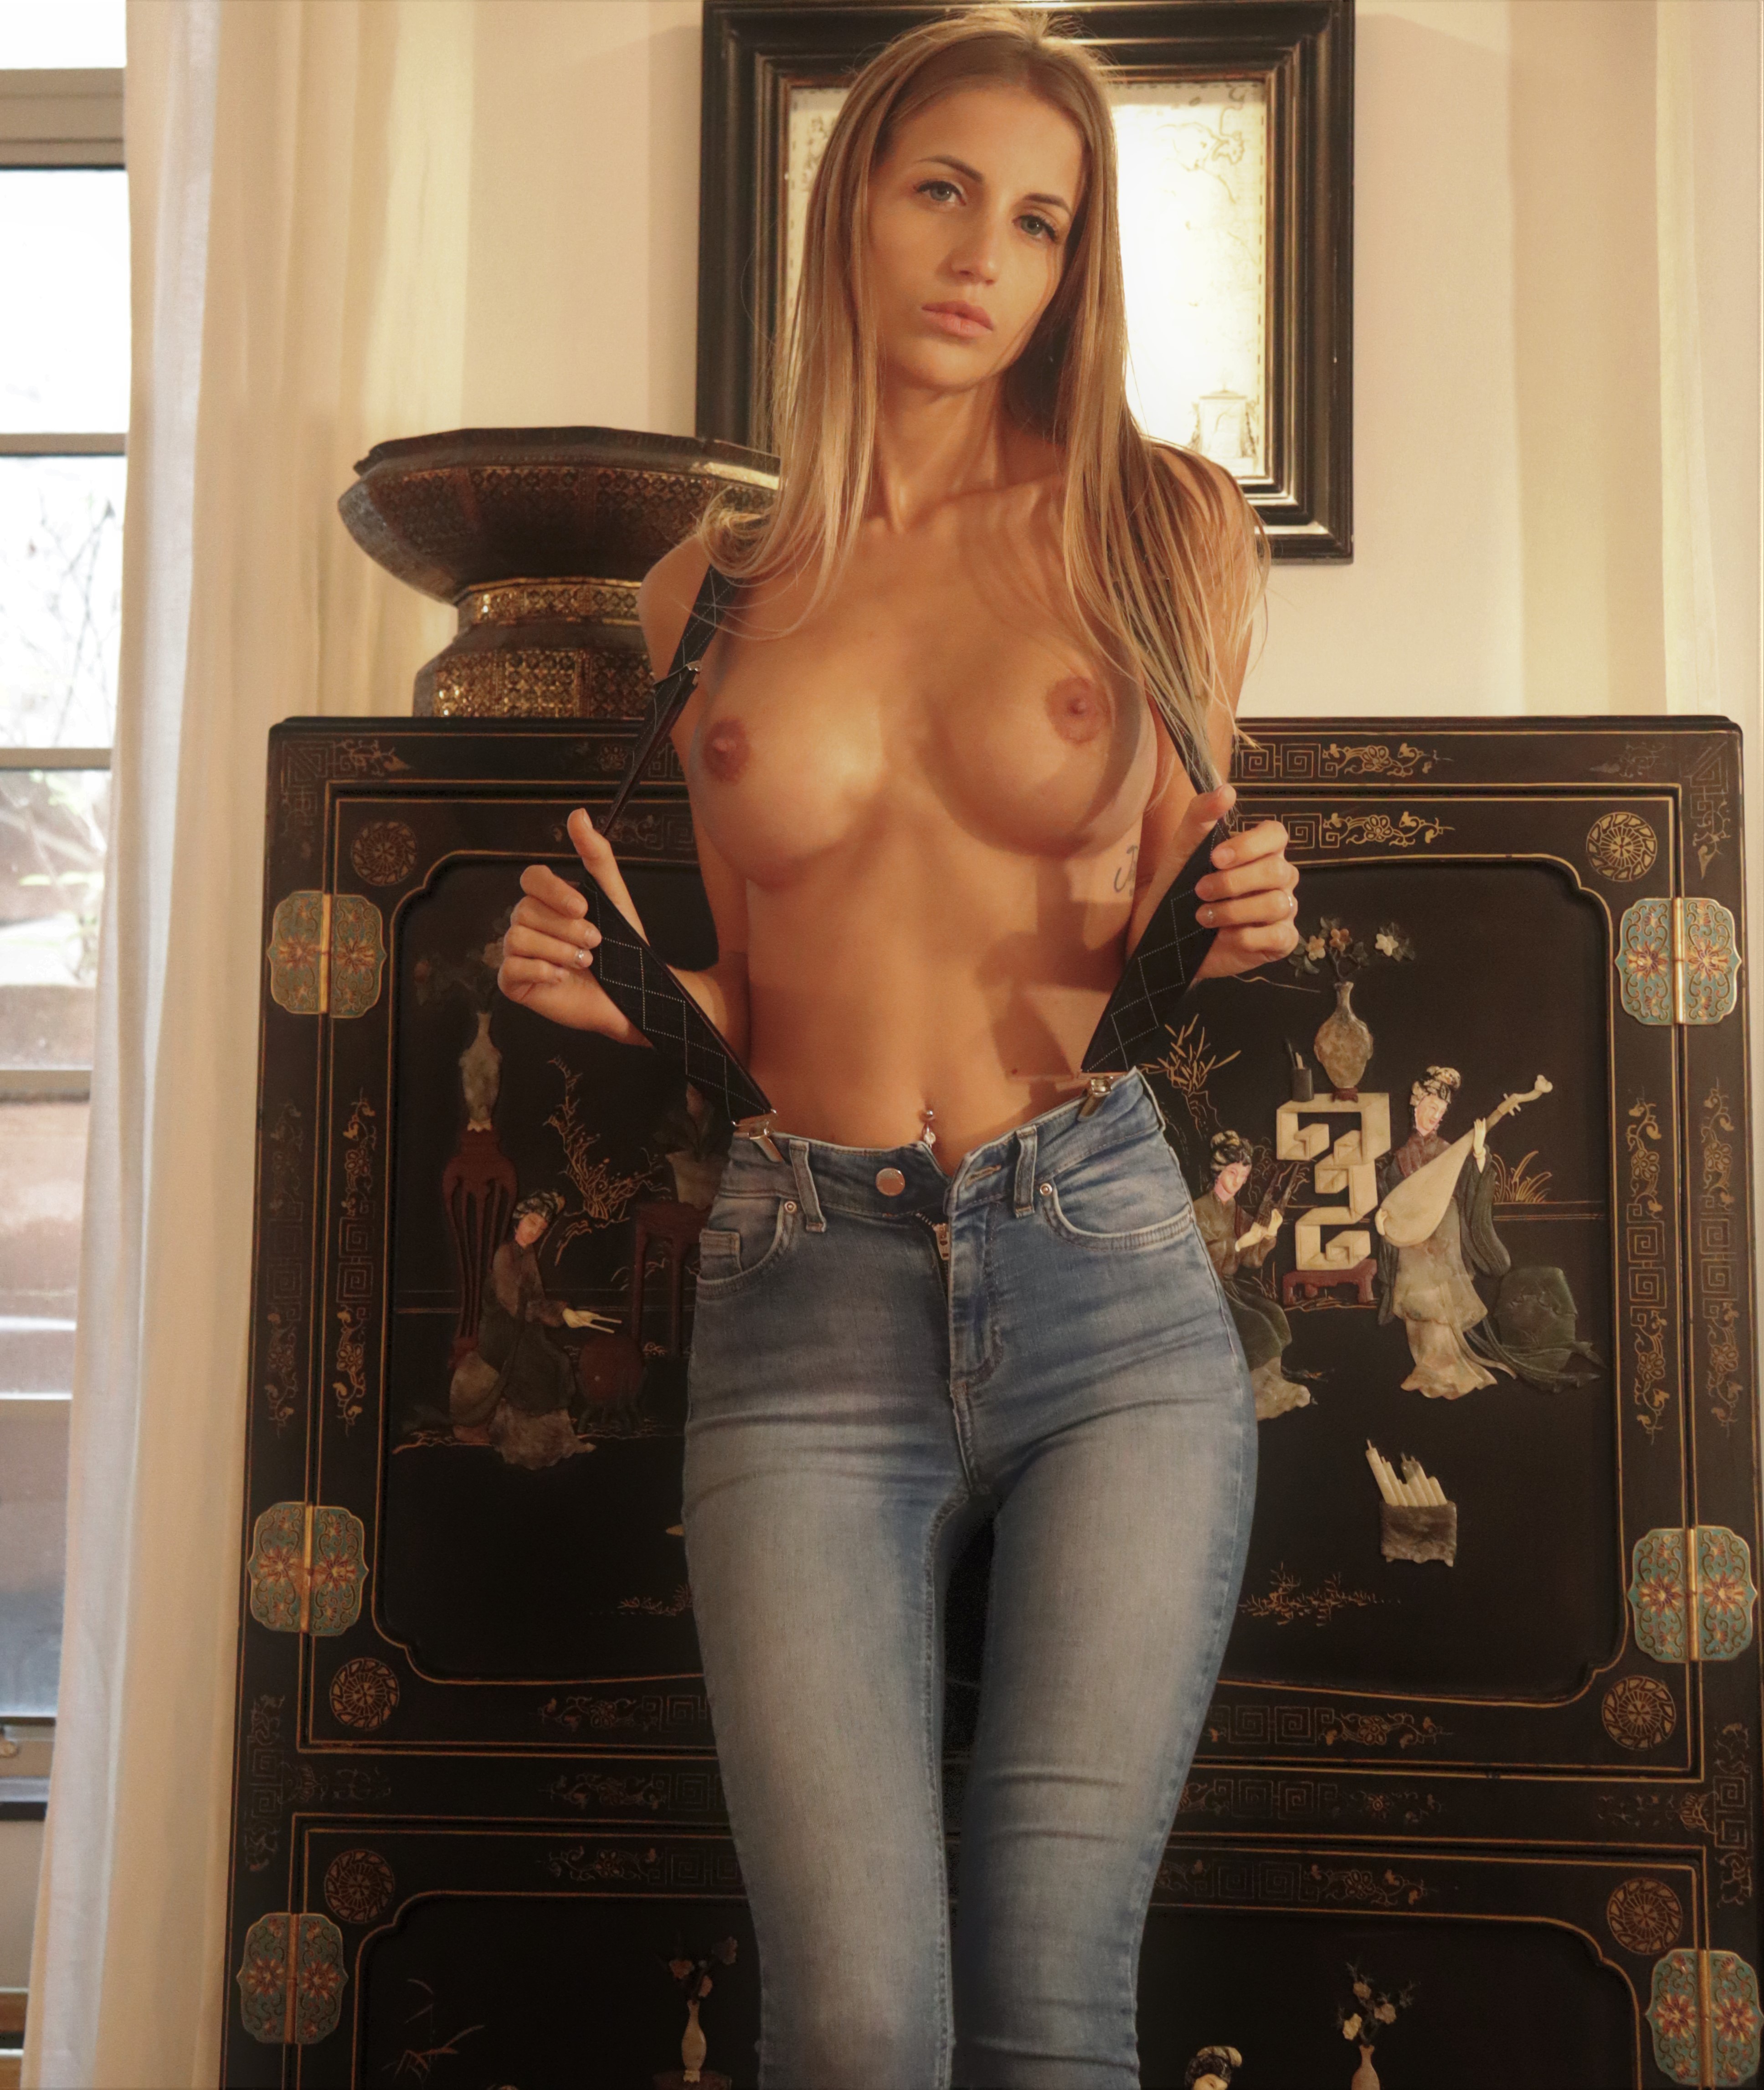
woman, joint, shoulder, leg, window, waist, standing, thigh, chest, trunk, fashion design, denim, abdomen, black hair, long hair, human leg, belt, navel, blond, brown hair, electric blue, knee, surfer hair, fashion model, fictional character, eyewear, leather, art model, Barechested, sportswear, pocket, fur, necklace, sunglasses, undergarment, top, sitting, photo shoot, flesh